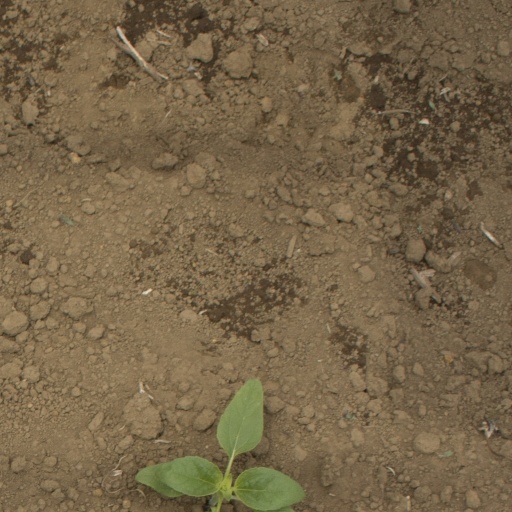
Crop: Jerusalem artichoke